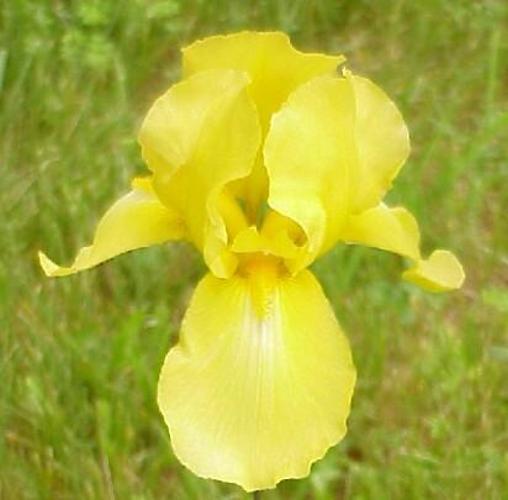
Flower: Iris